The All Ireland Talent Show

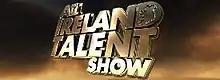

The All Ireland Talent Show was a Raidió Teilifís Éireann television series which was billed as Ireland's biggest-ever talent contest. It was first announced in November 2008 and the first series commenced broadcasting on 4 January 2009, completing on 15 March 2009. Modelled on "Got Talent", it is produced by Tyrone Productions. Airing on RTÉ One, it was hosted by Gráinne Seoige.